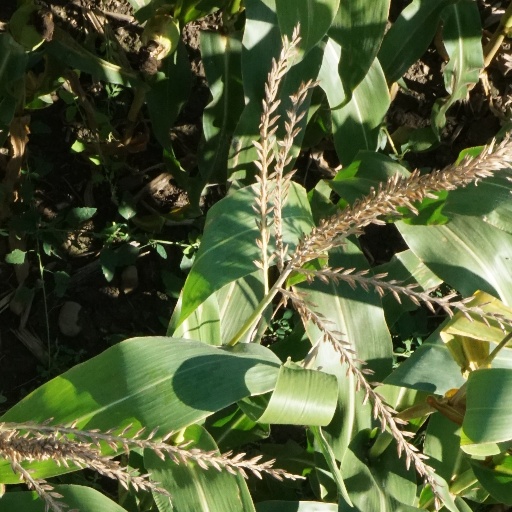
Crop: maize; corn